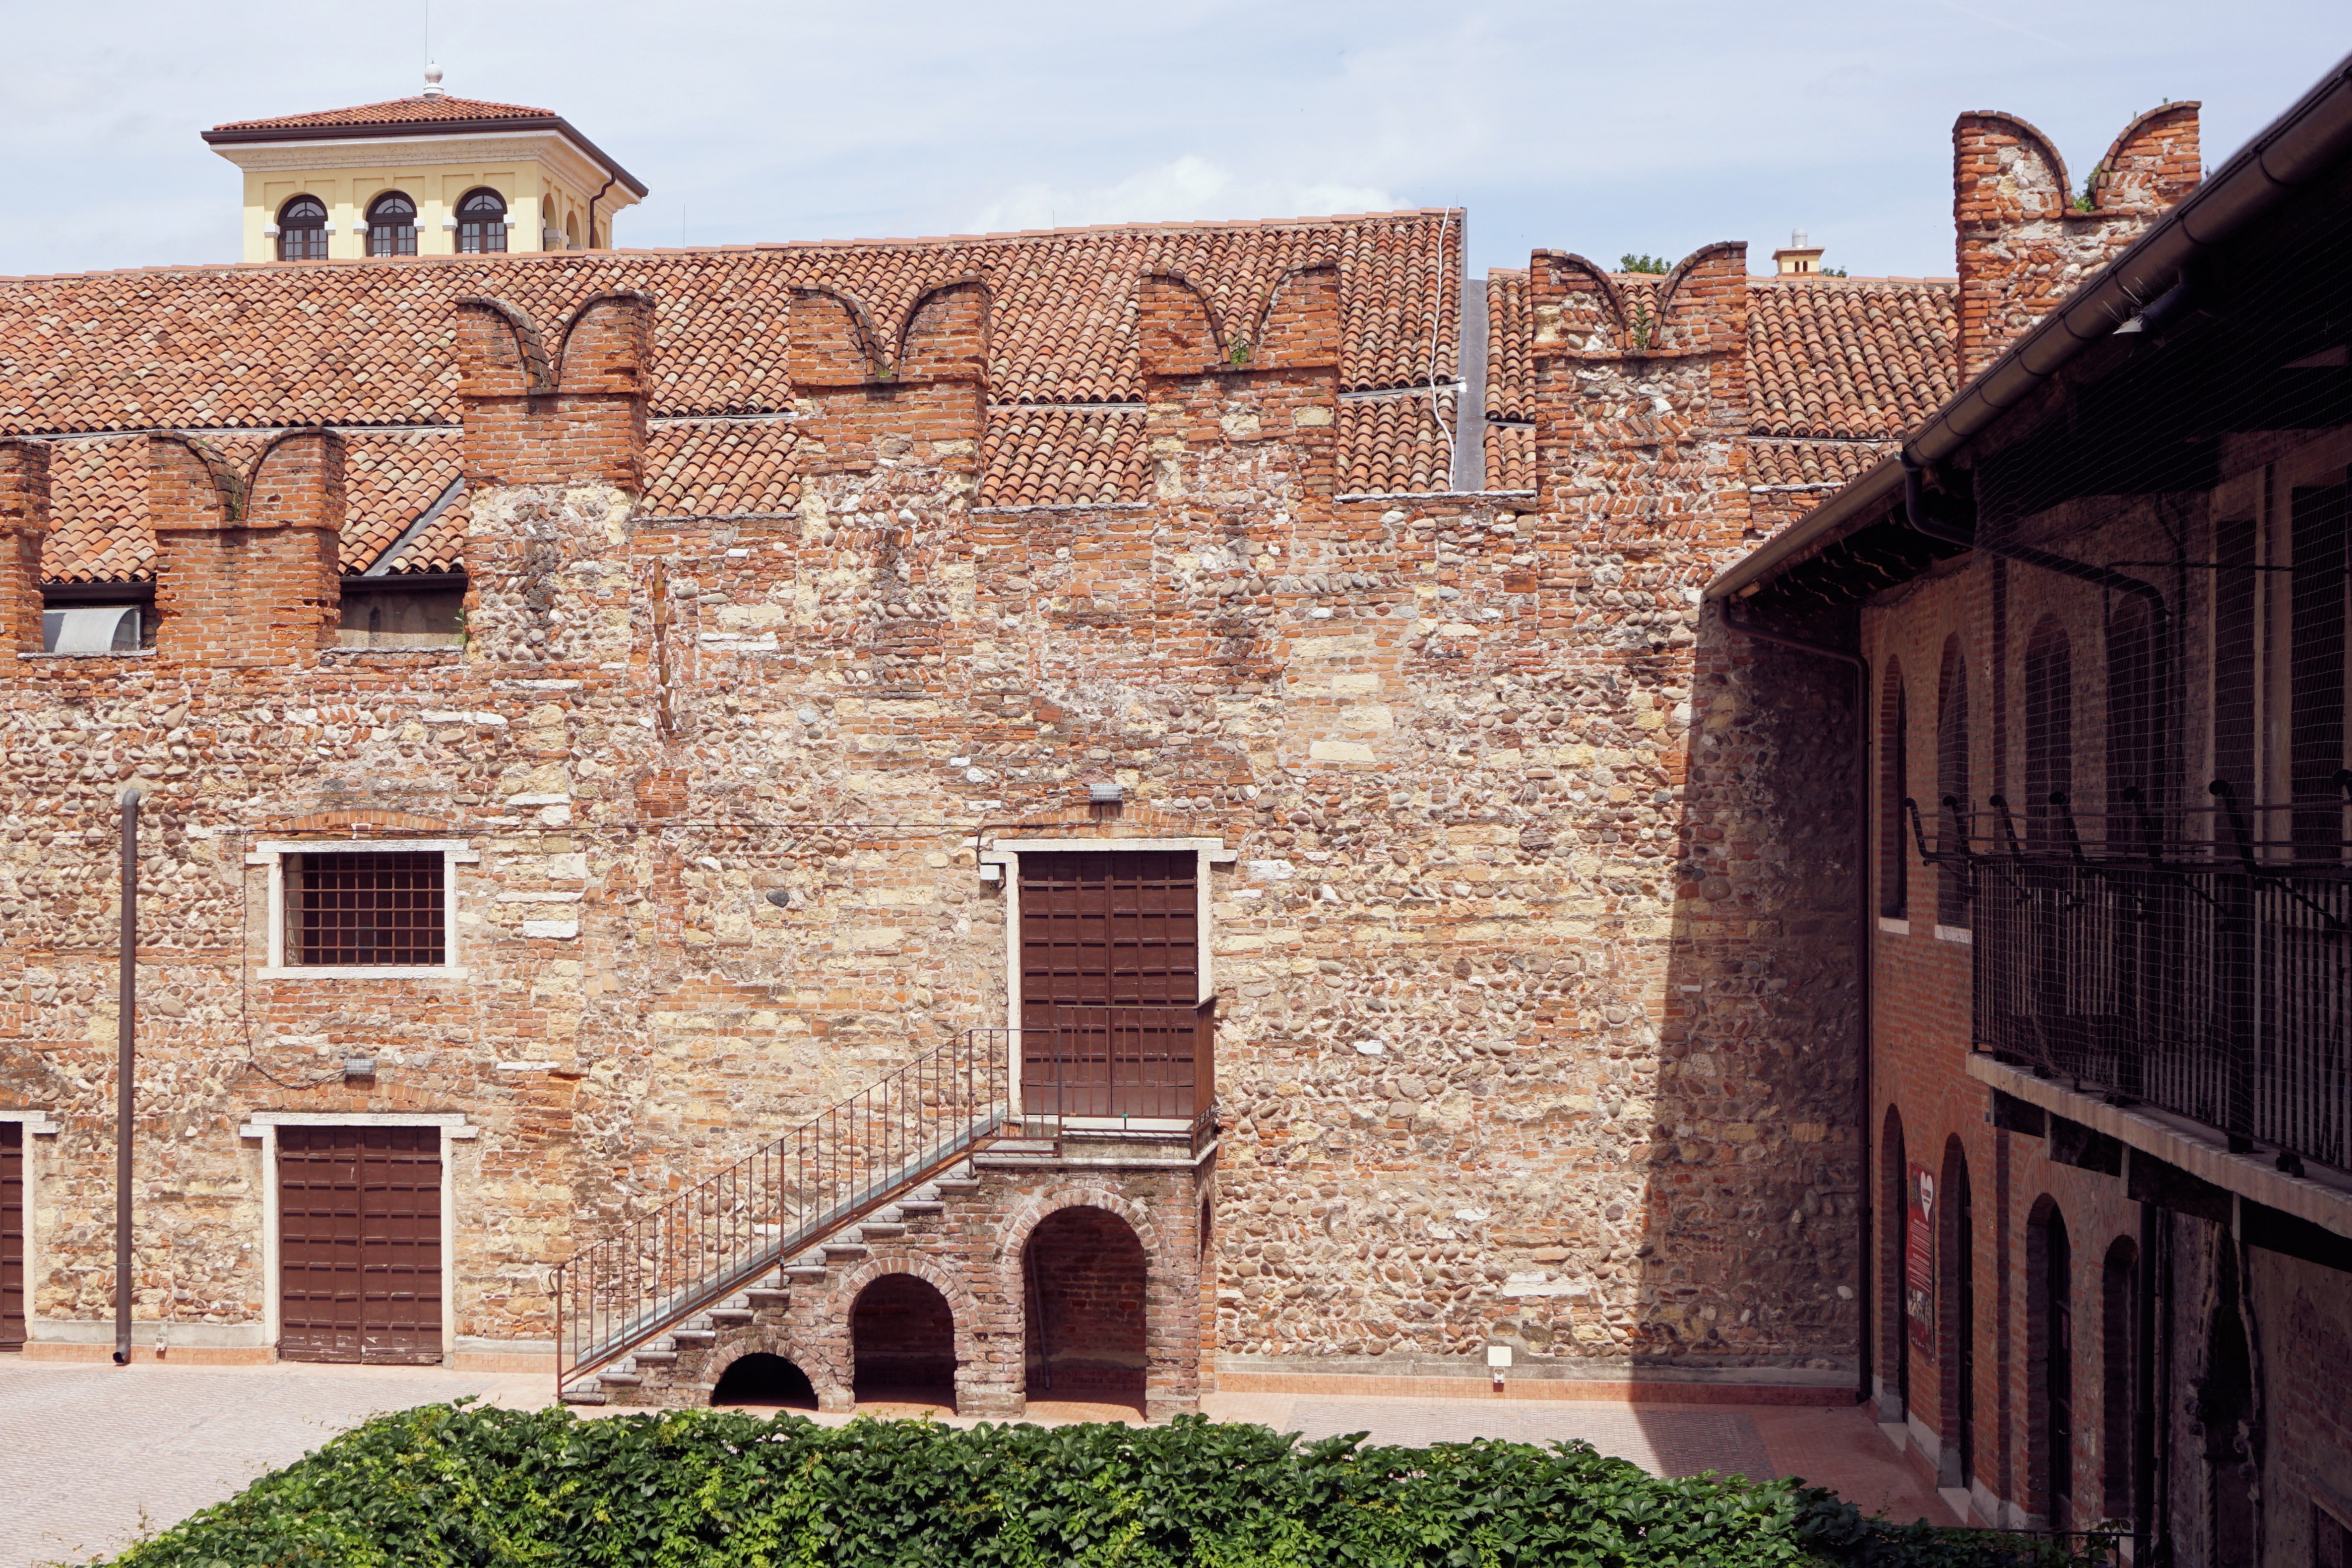
architecture, mansion, house, building, home, wall, village, mediterranean, cottage, italy, facade, property, old building, brick, old town, monastery, verona, estate, historically, casa di giulietta, romeo and juliet